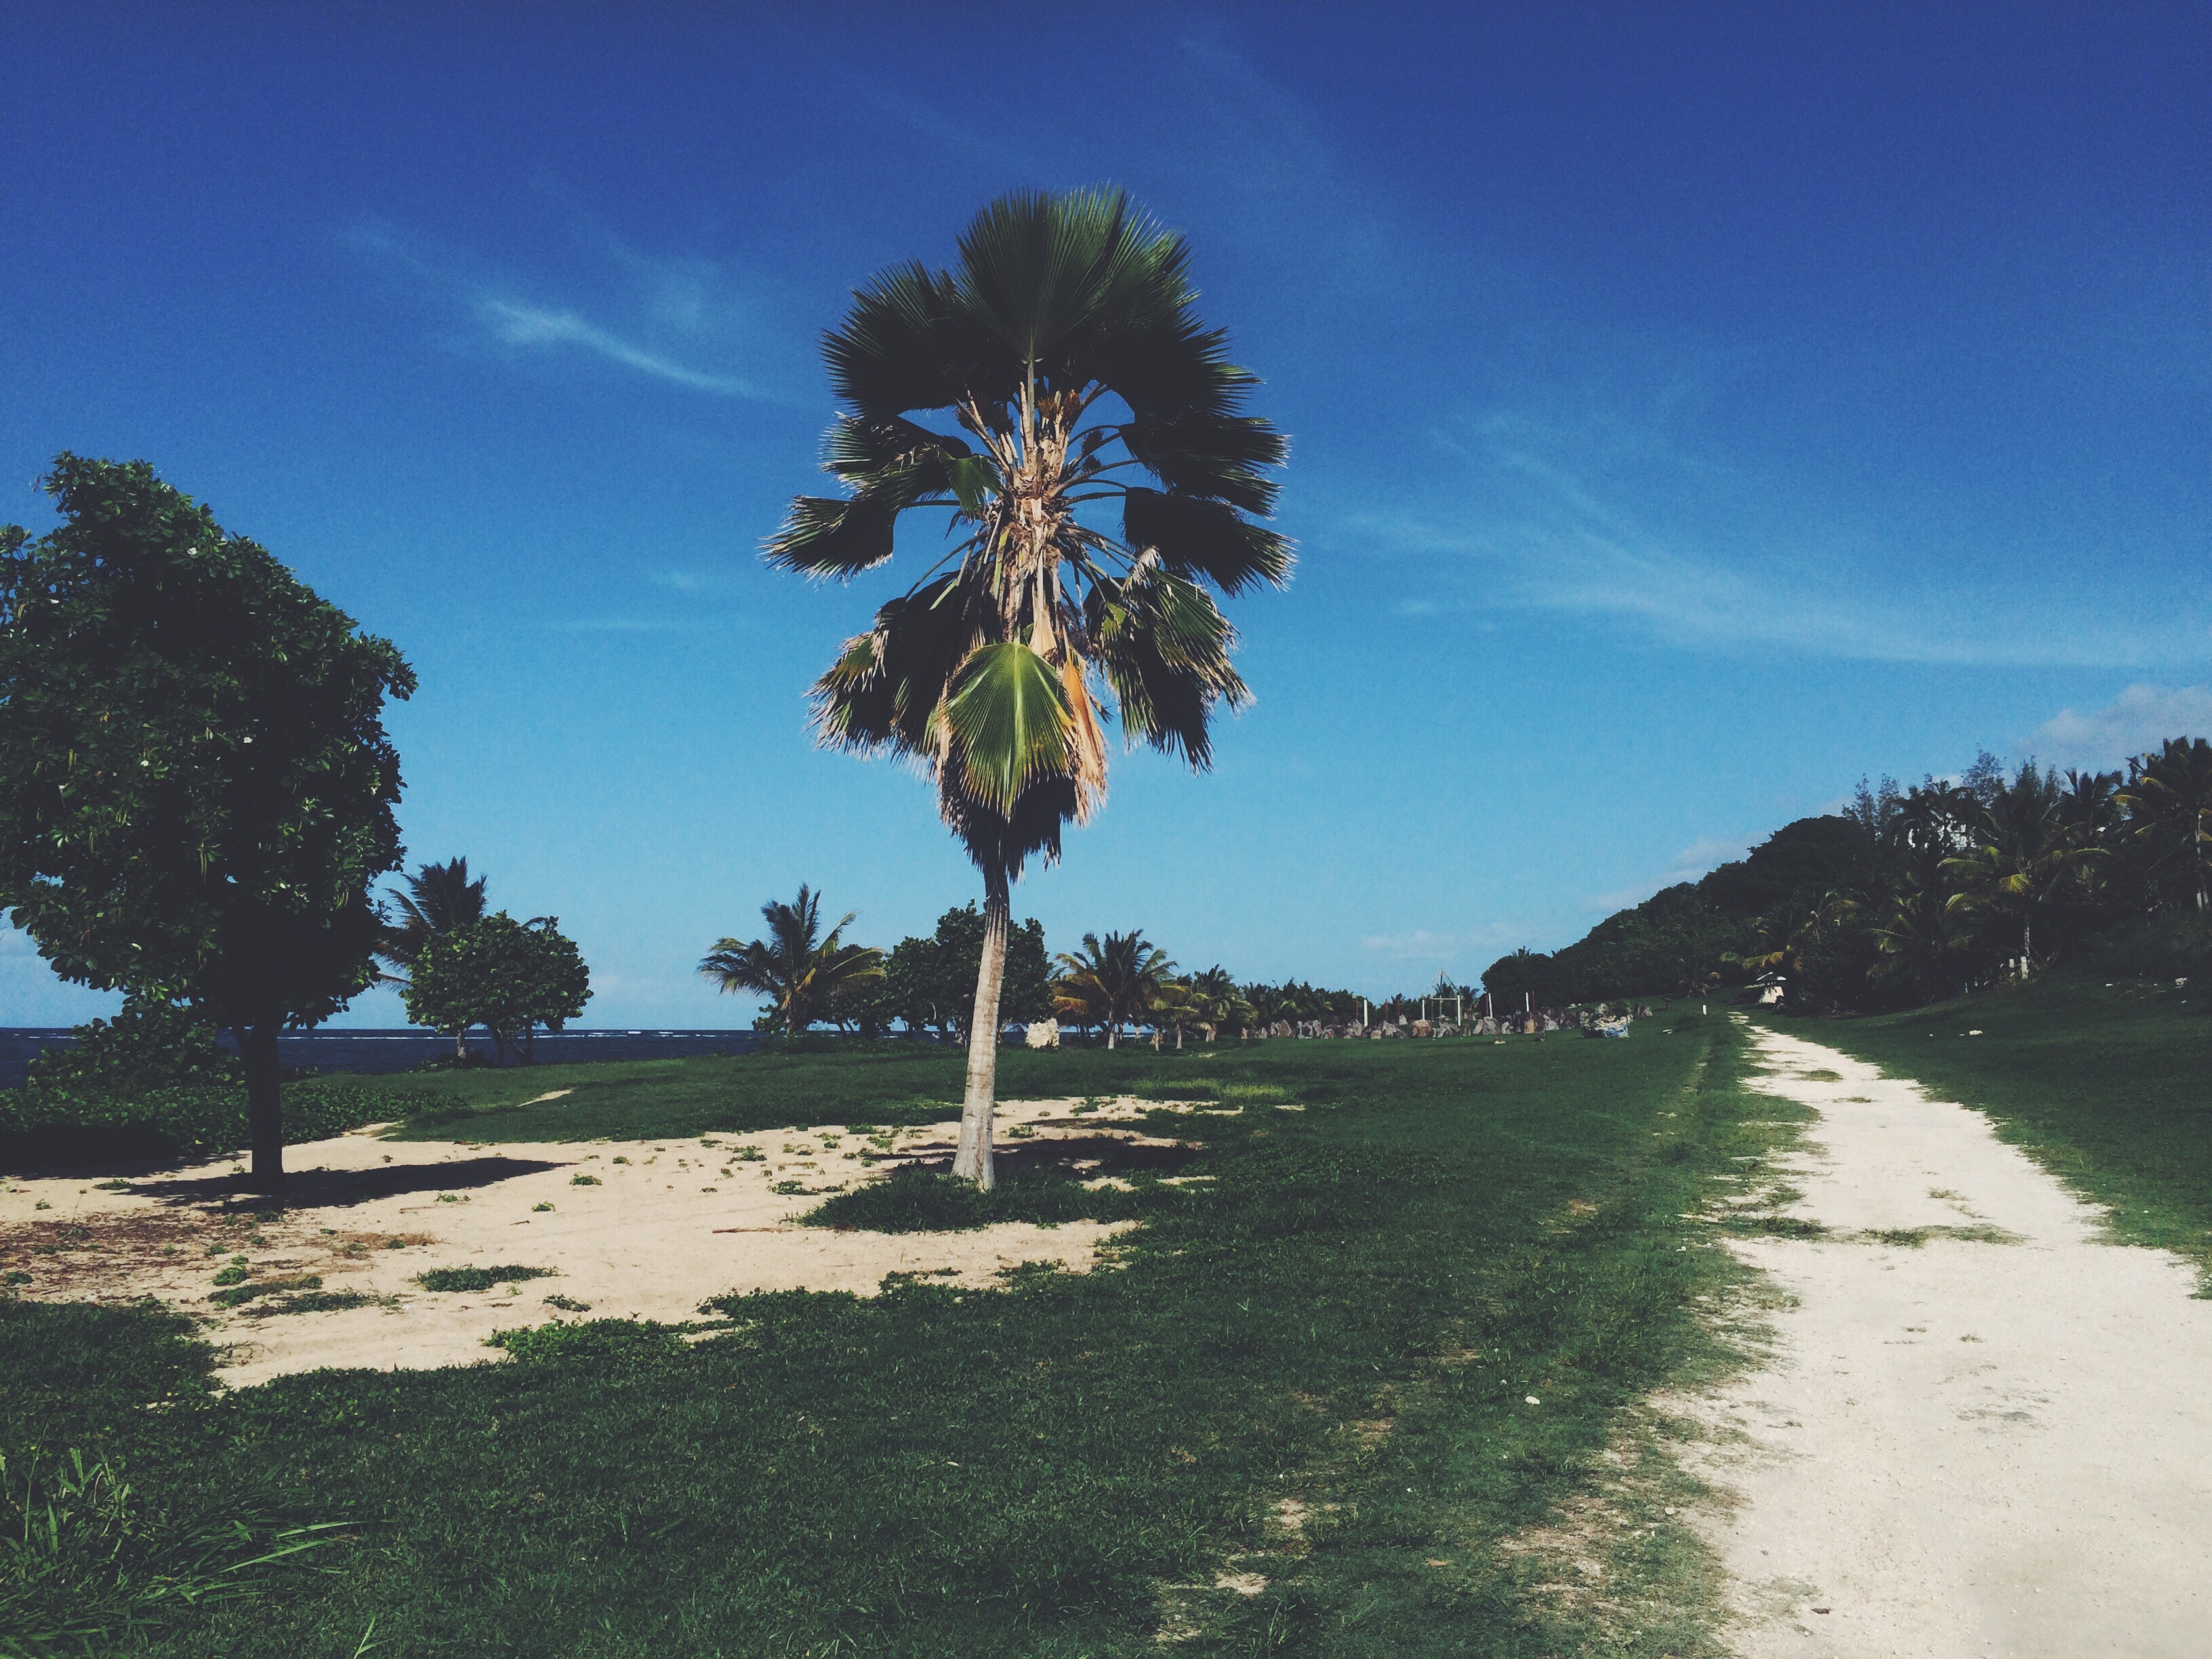
beach, sea, coast, tree, horizon, plant, sky, shore, lake, wind, bay, body of water, tropics, ecosystem, woody plant, arecales, palm family